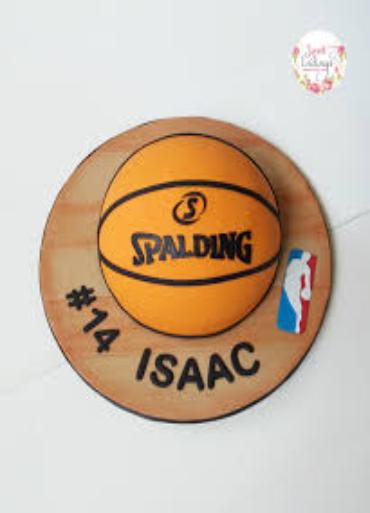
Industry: Sports